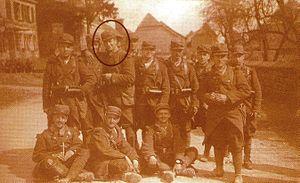
Maurice Chevalier en compagnie de quelques camarades de régiment.
Maurice Chevalier, né Maurice Auguste Chevalier le 12 septembre 1888 à Paris 20ᵉ et mort le 1ᵉʳ janvier 1972 à Paris 15ᵉ, est un chanteur, acteur, écrivain, parolier, danseur et comique français.